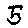
Label: 5